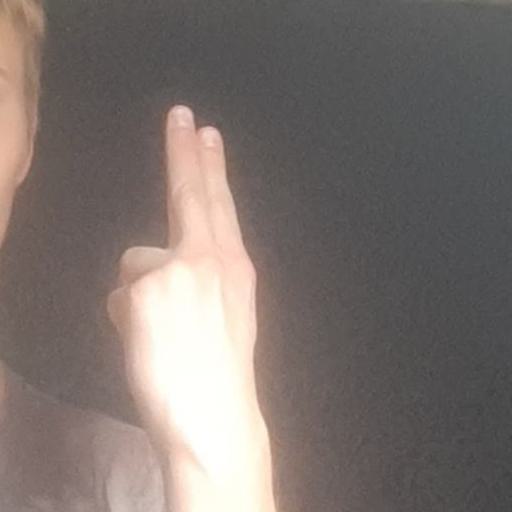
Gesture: two_up_inverted